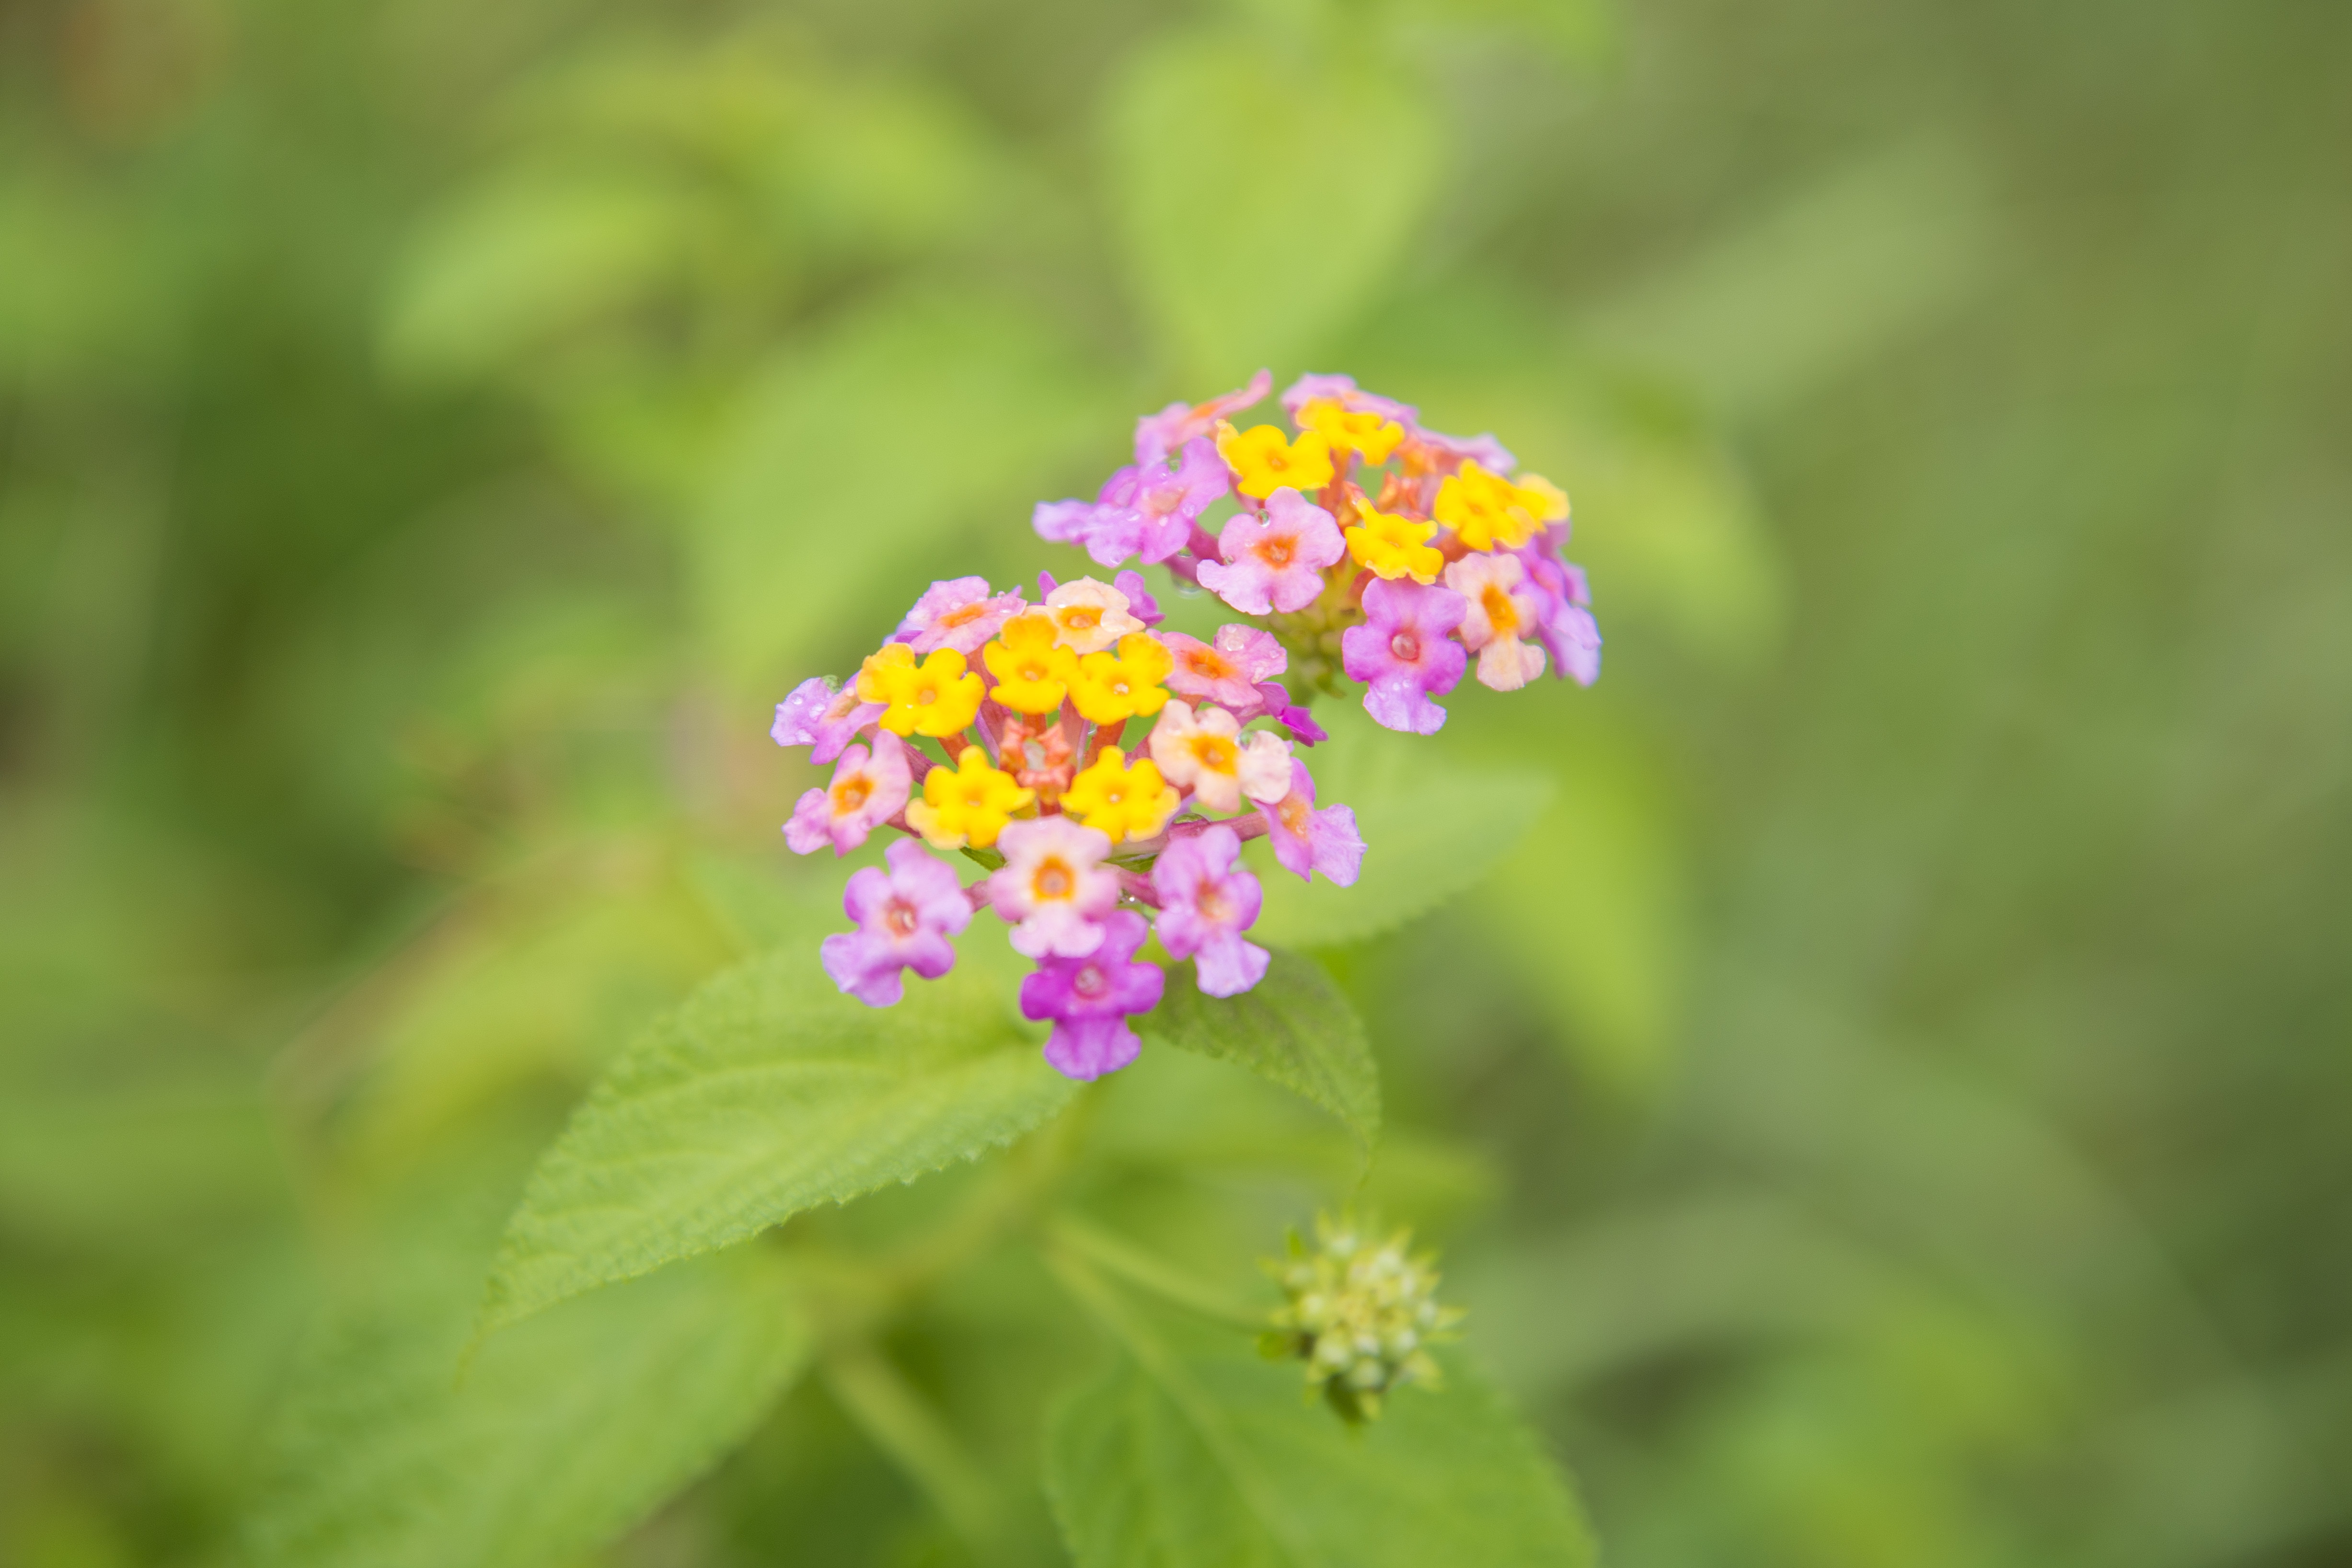
nature, blossom, plant, flower, herb, botany, blooming, yellow, pink, flora, wildflower, leaves, vibrant, yarrow, macro photography, pink flowers, herbal, flowering plant, lantana camara, verbena family, annual plant, land plant